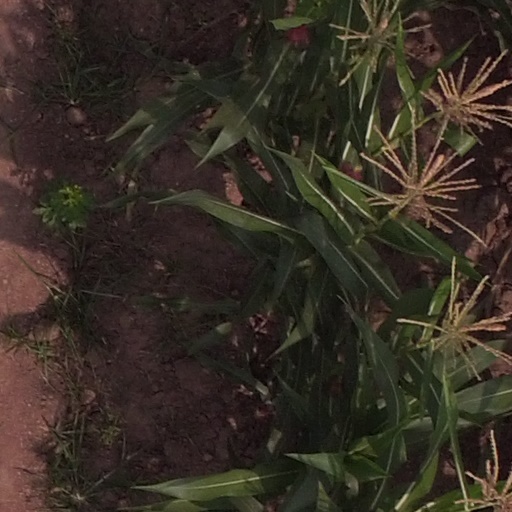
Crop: maize; corn